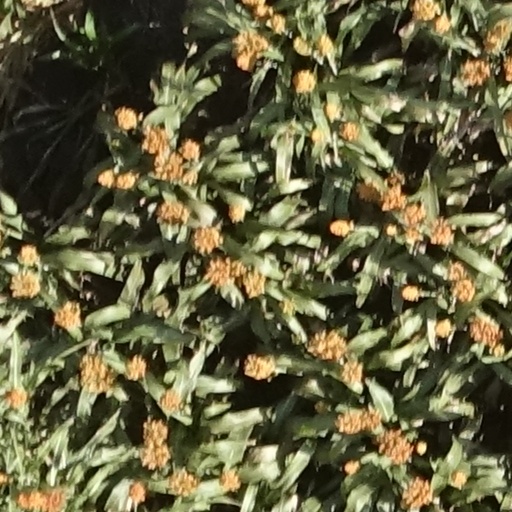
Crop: sorghum